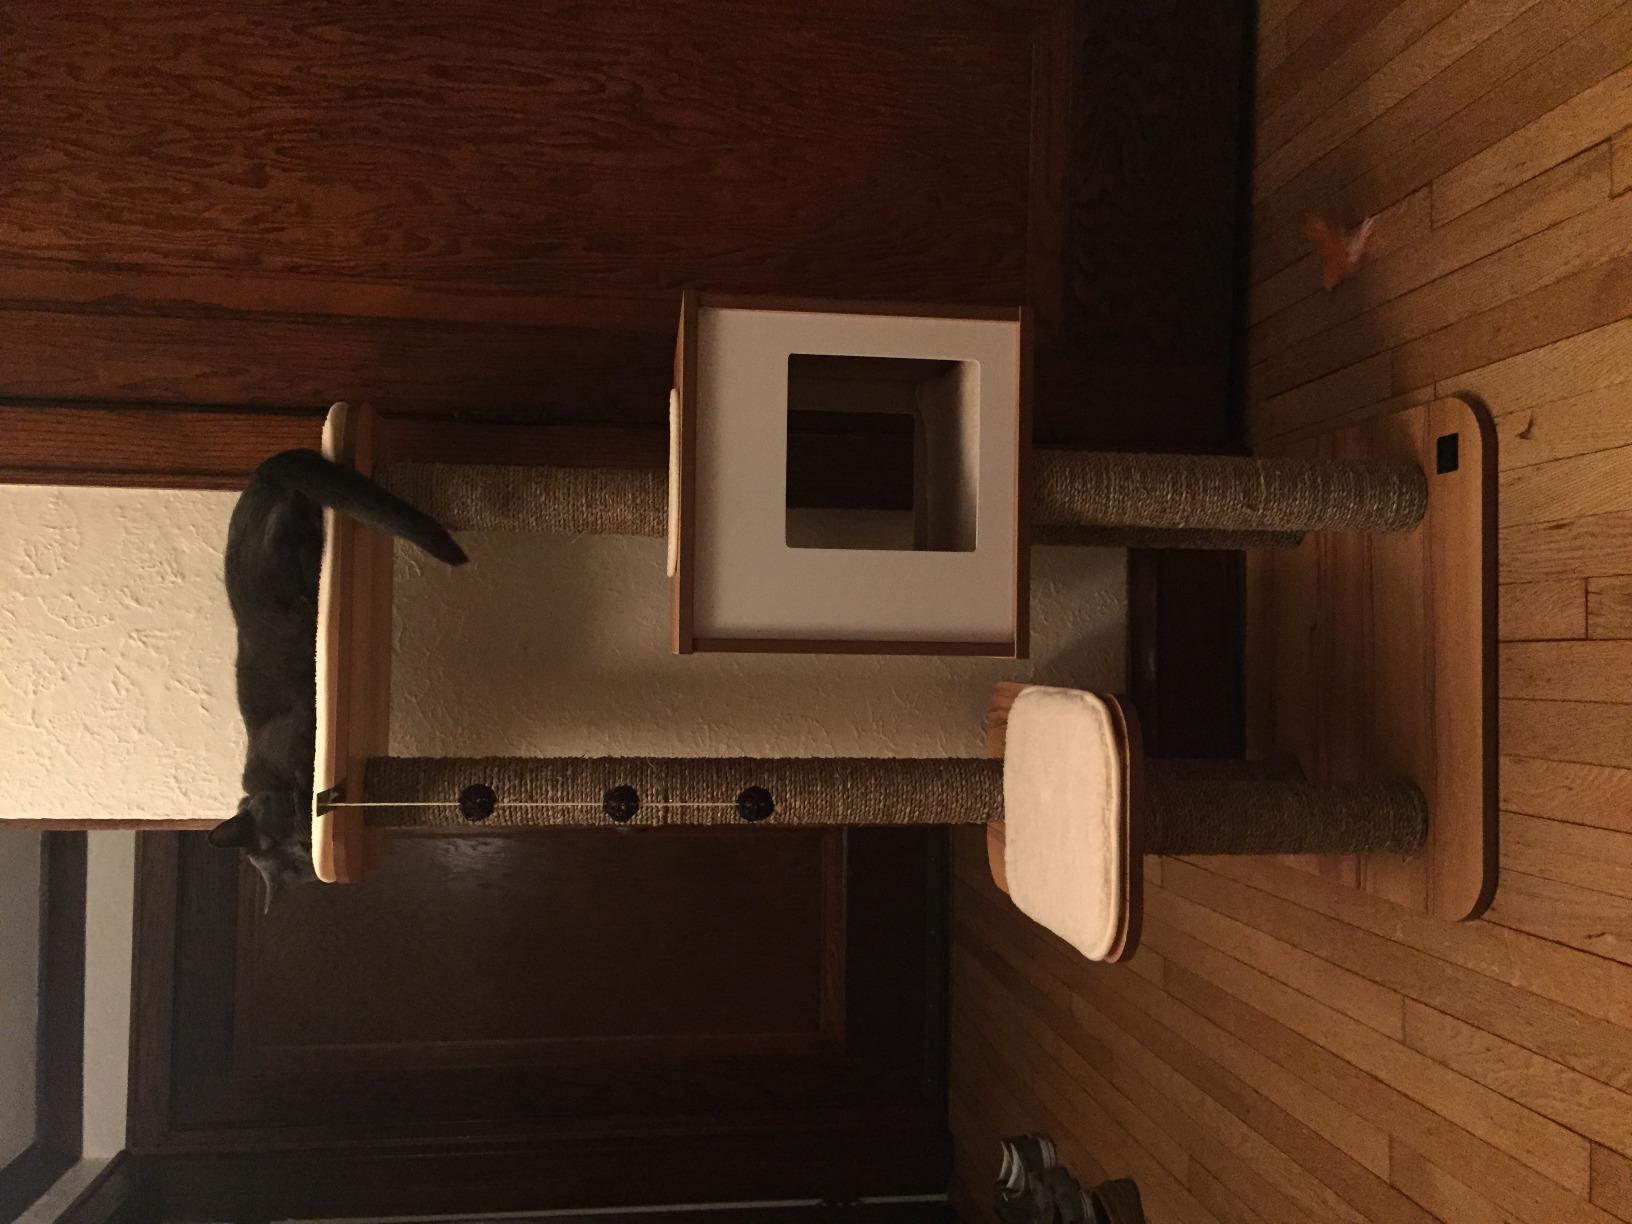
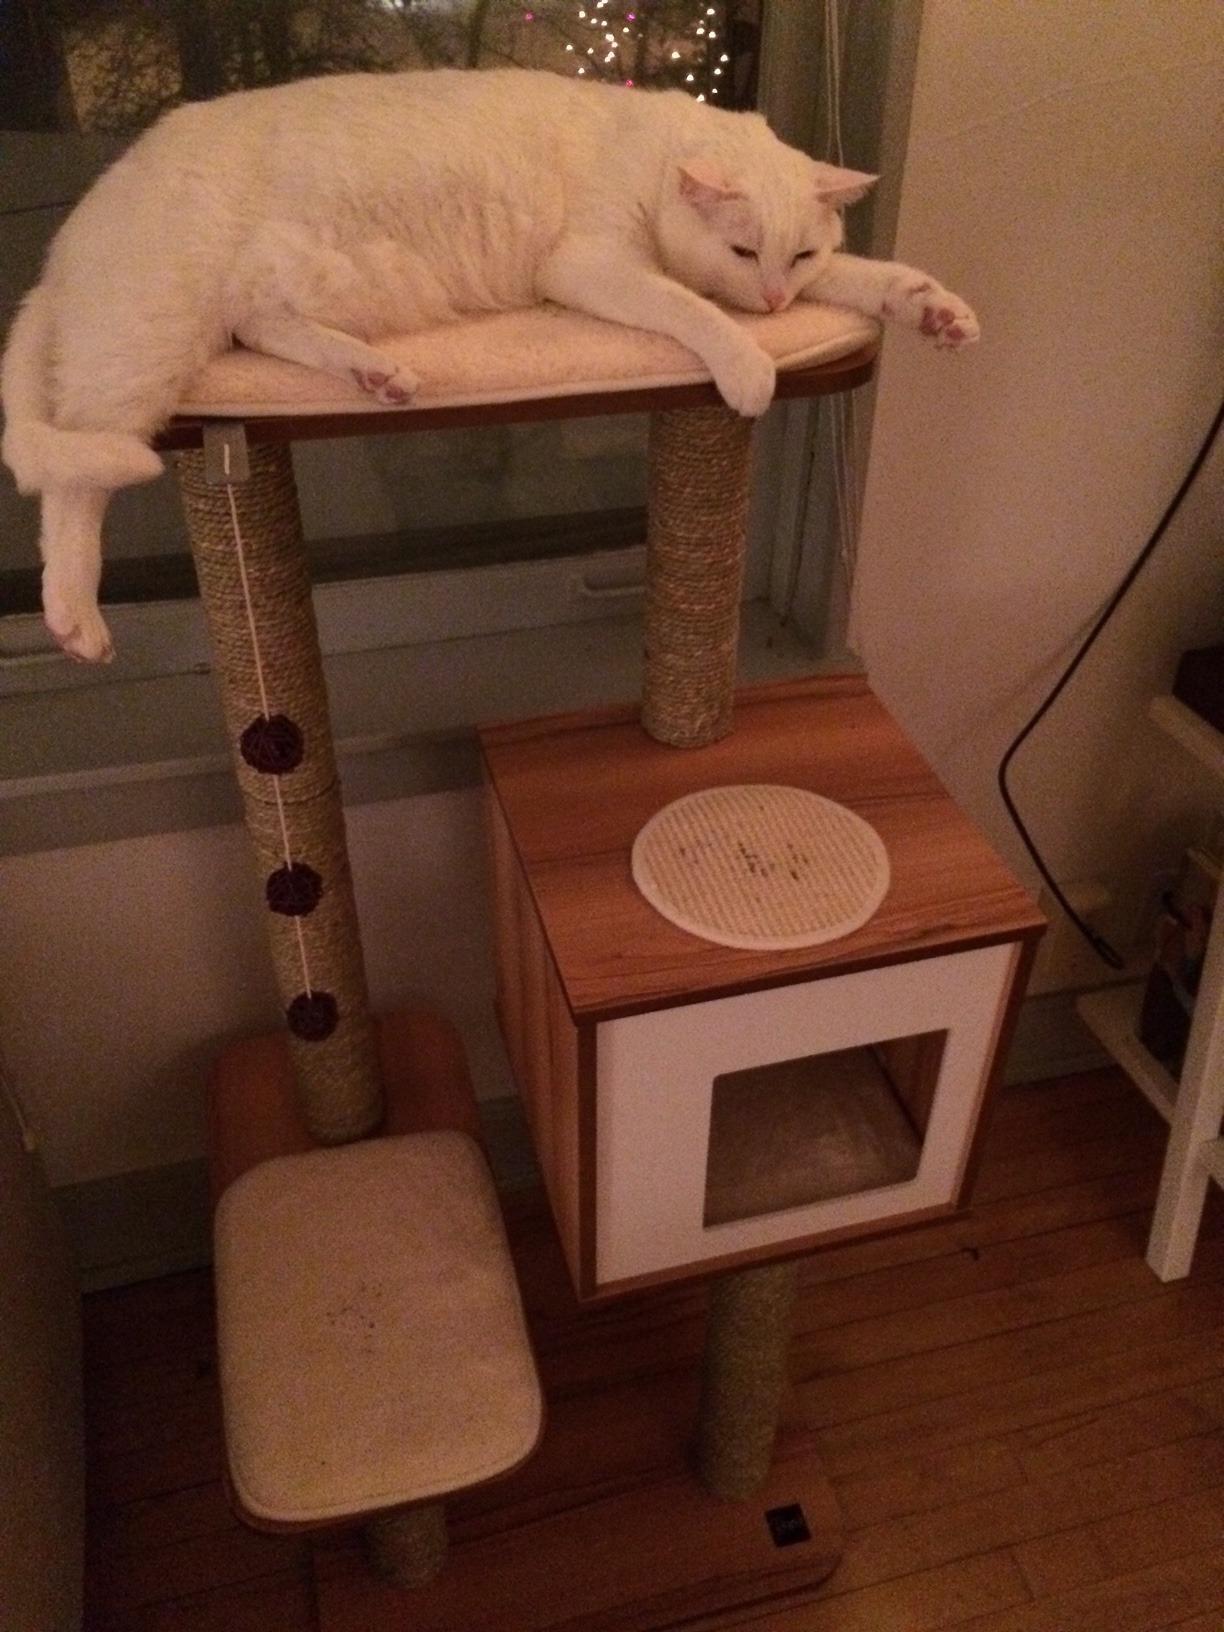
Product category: items_cat tree
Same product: yes